Puzzle Guzzle

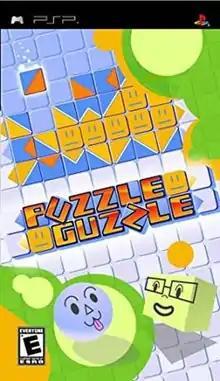
North American cover art

Puzzle Guzzle is a video game for the PlayStation Portable. This game is based on puzzles and you get assigned an avatar which can be customized during the game